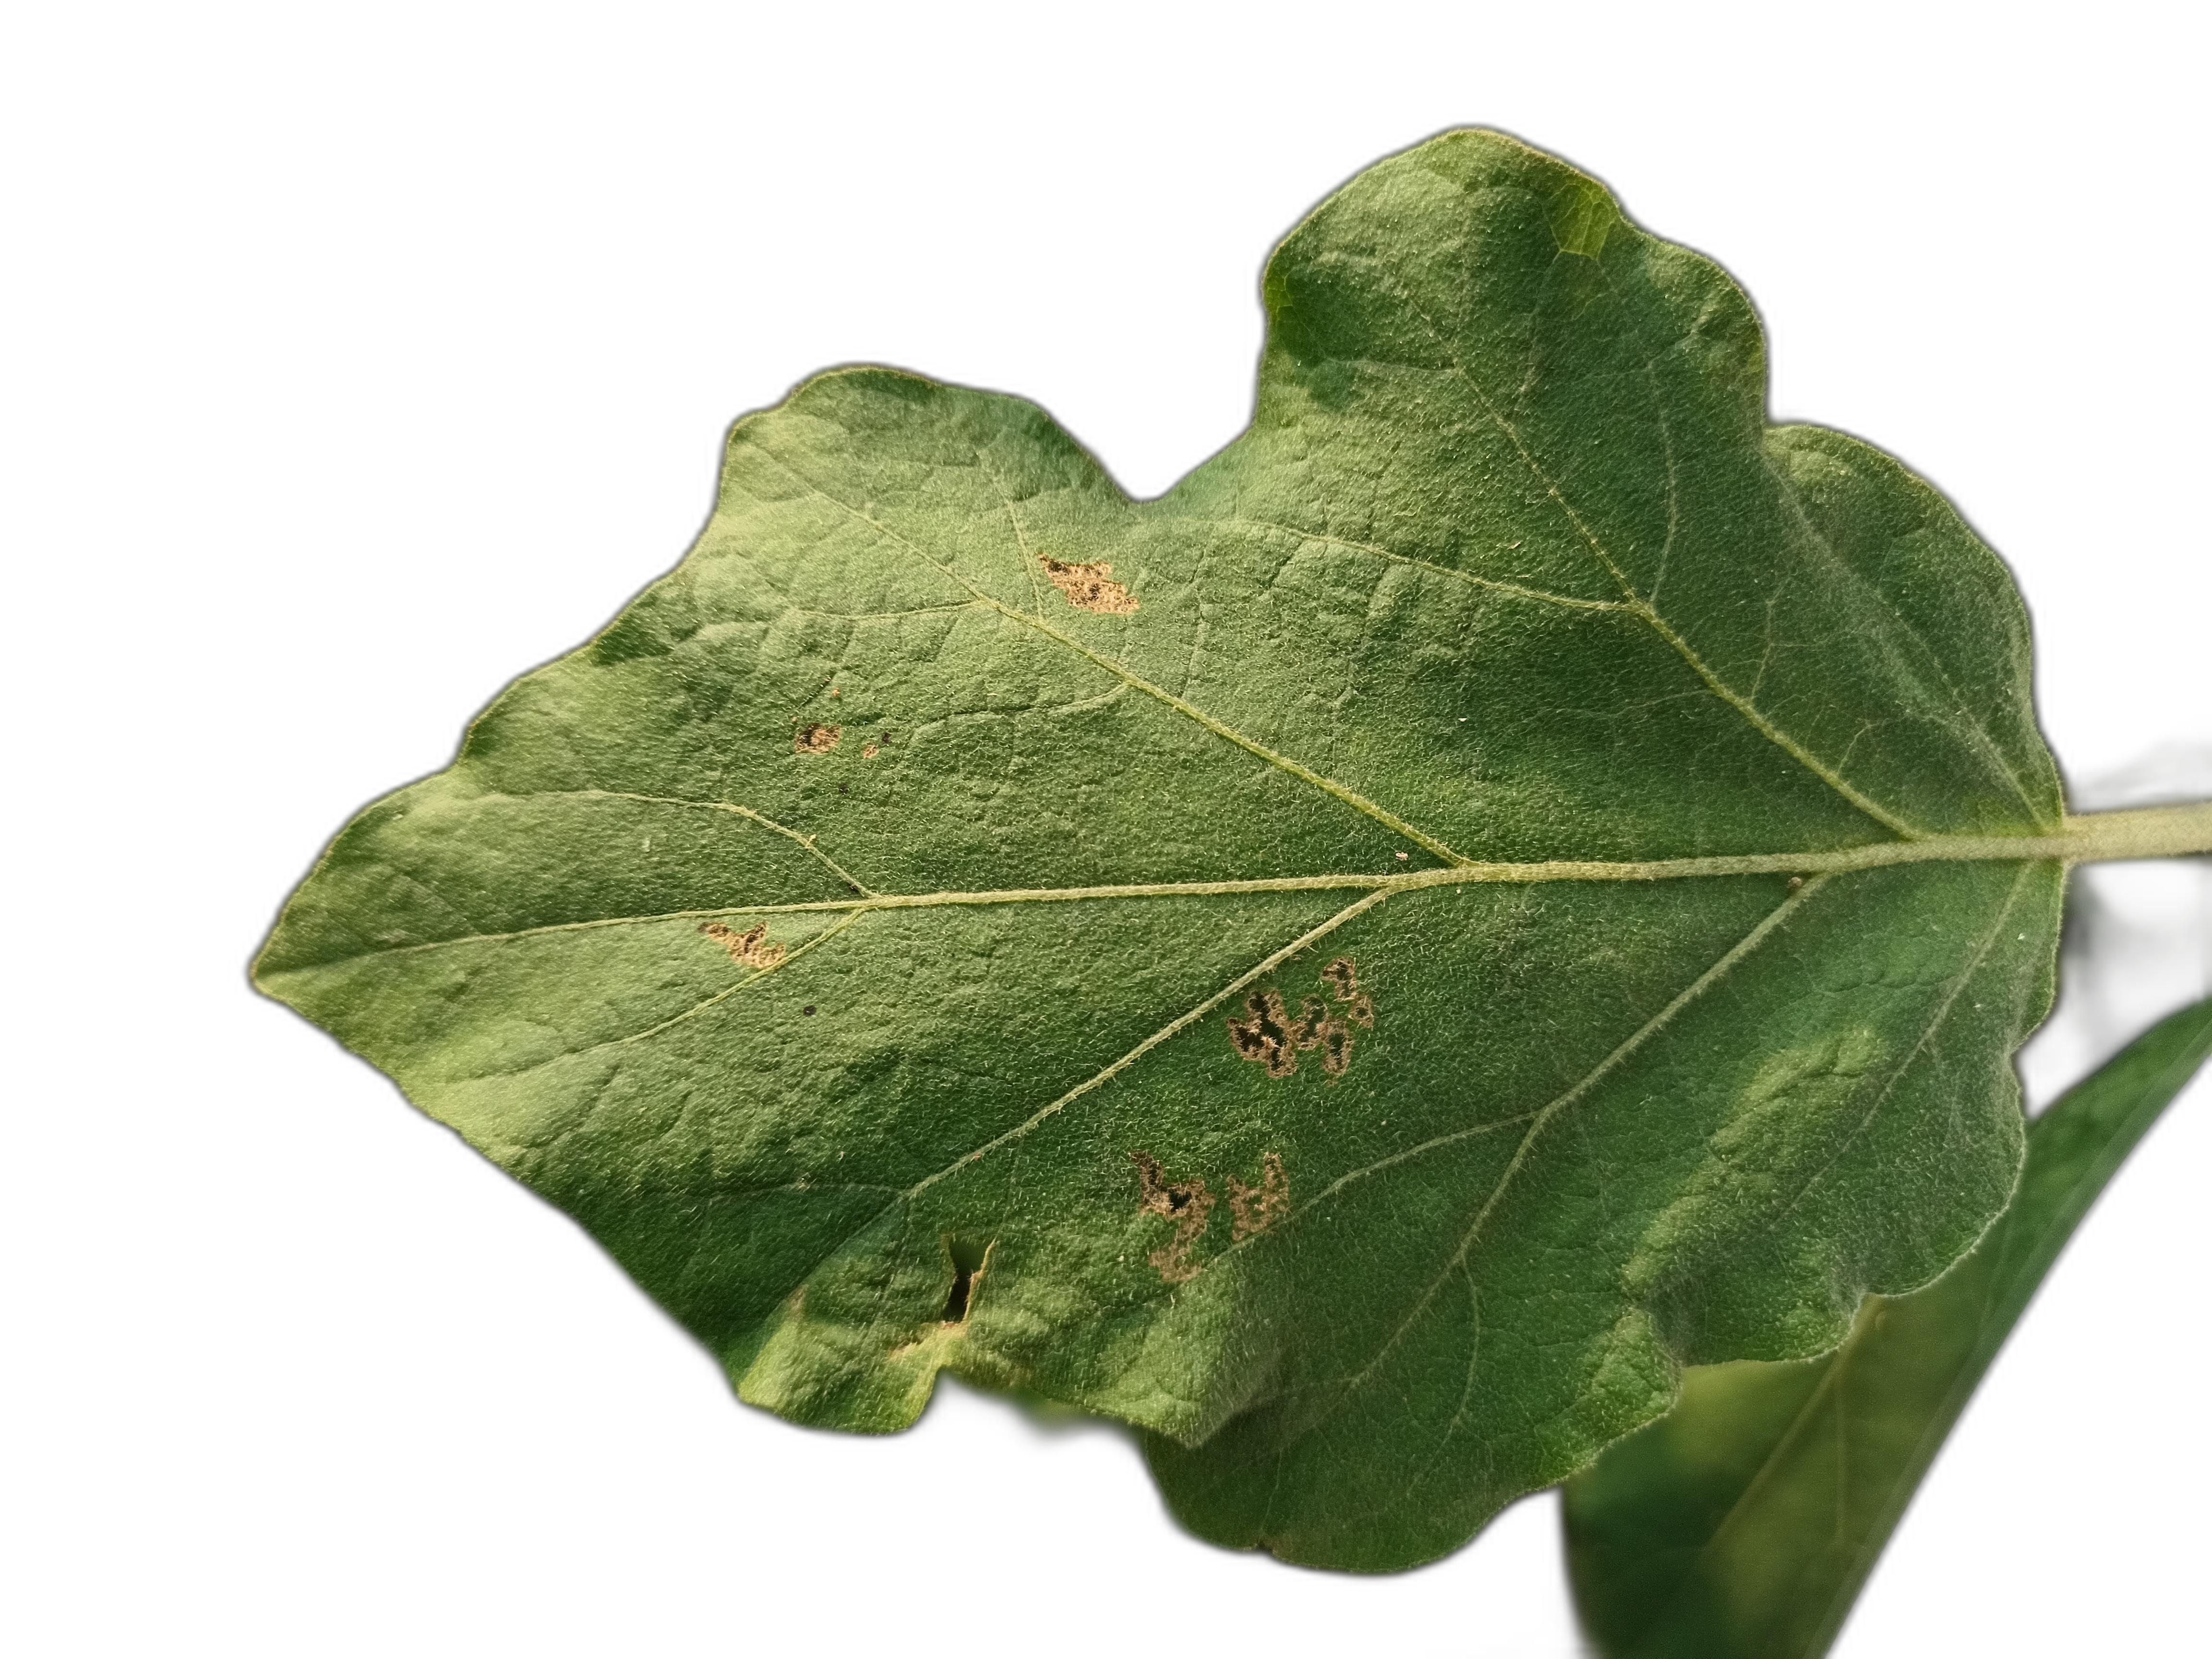
Label: Leaf Spot Disease